Katherine Faber

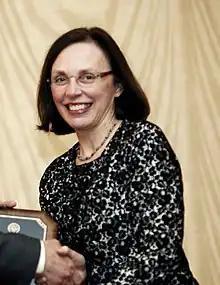
Faber at the McCormick School of Engineering at Northwestern University

Katherine Theresa Faber is an American materials scientist and one of the world's foremost experts in ceramic engineering, material strengthening, and ultra-high temperature materials. Faber is the Simon Ramo Professor of Materials Science at the California Institute of Technology (Caltech). She was previously the Walter P. Murphy Professor and department chair of Materials Science and Engineering at the McCormick School of Engineering at Northwestern University.